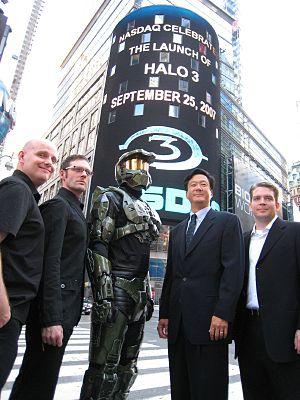
Le Spartan John-117 est un personnage de fiction de l'univers d'Halo. Il est cité parmi les plus grands personnages du jeu vidéo, derrière Mario, Sonic et Lara Croft. Electronic Gaming Monthly attribua à John-117 la huitième place du classement des meilleurs personnages de jeu vidéo de l'histoire.
Halo 3 est un jeu vidéo de tir en vue à la première personne développé par Bungie Studios et édité par Microsoft Game Studios sur Xbox 360 en 2007. C'est le troisième jeu de la série Halo.